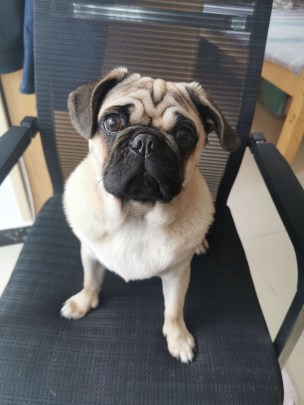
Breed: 798-n000130-pug